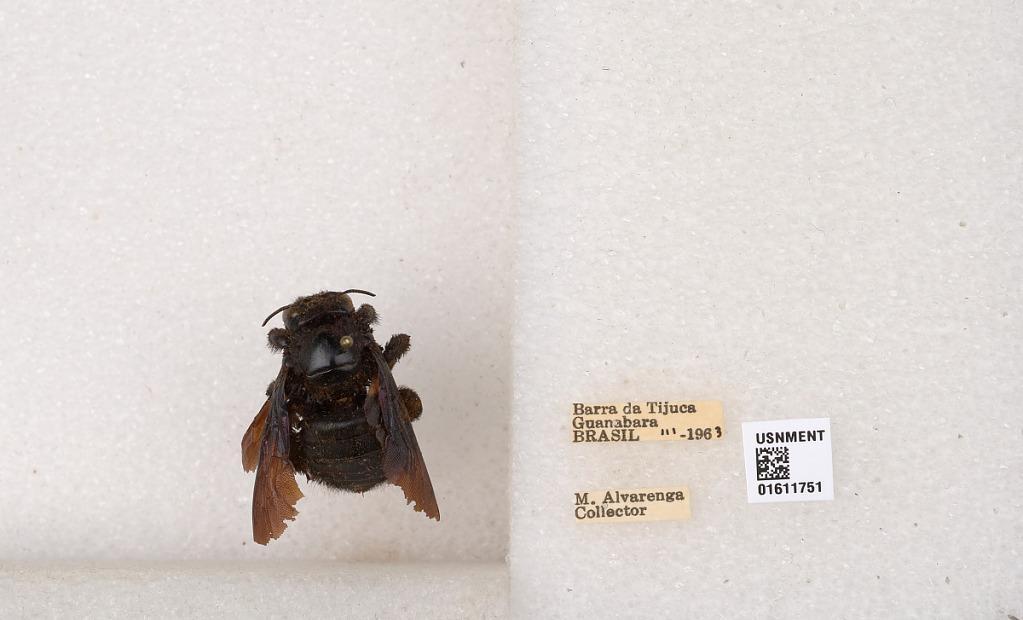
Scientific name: Xylocopa
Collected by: R. Carvalho
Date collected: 1963-3-1
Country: Brazil
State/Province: Rio de Janeiro
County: Rio de Janeiro
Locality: Barra da Tijuca, Guanabara